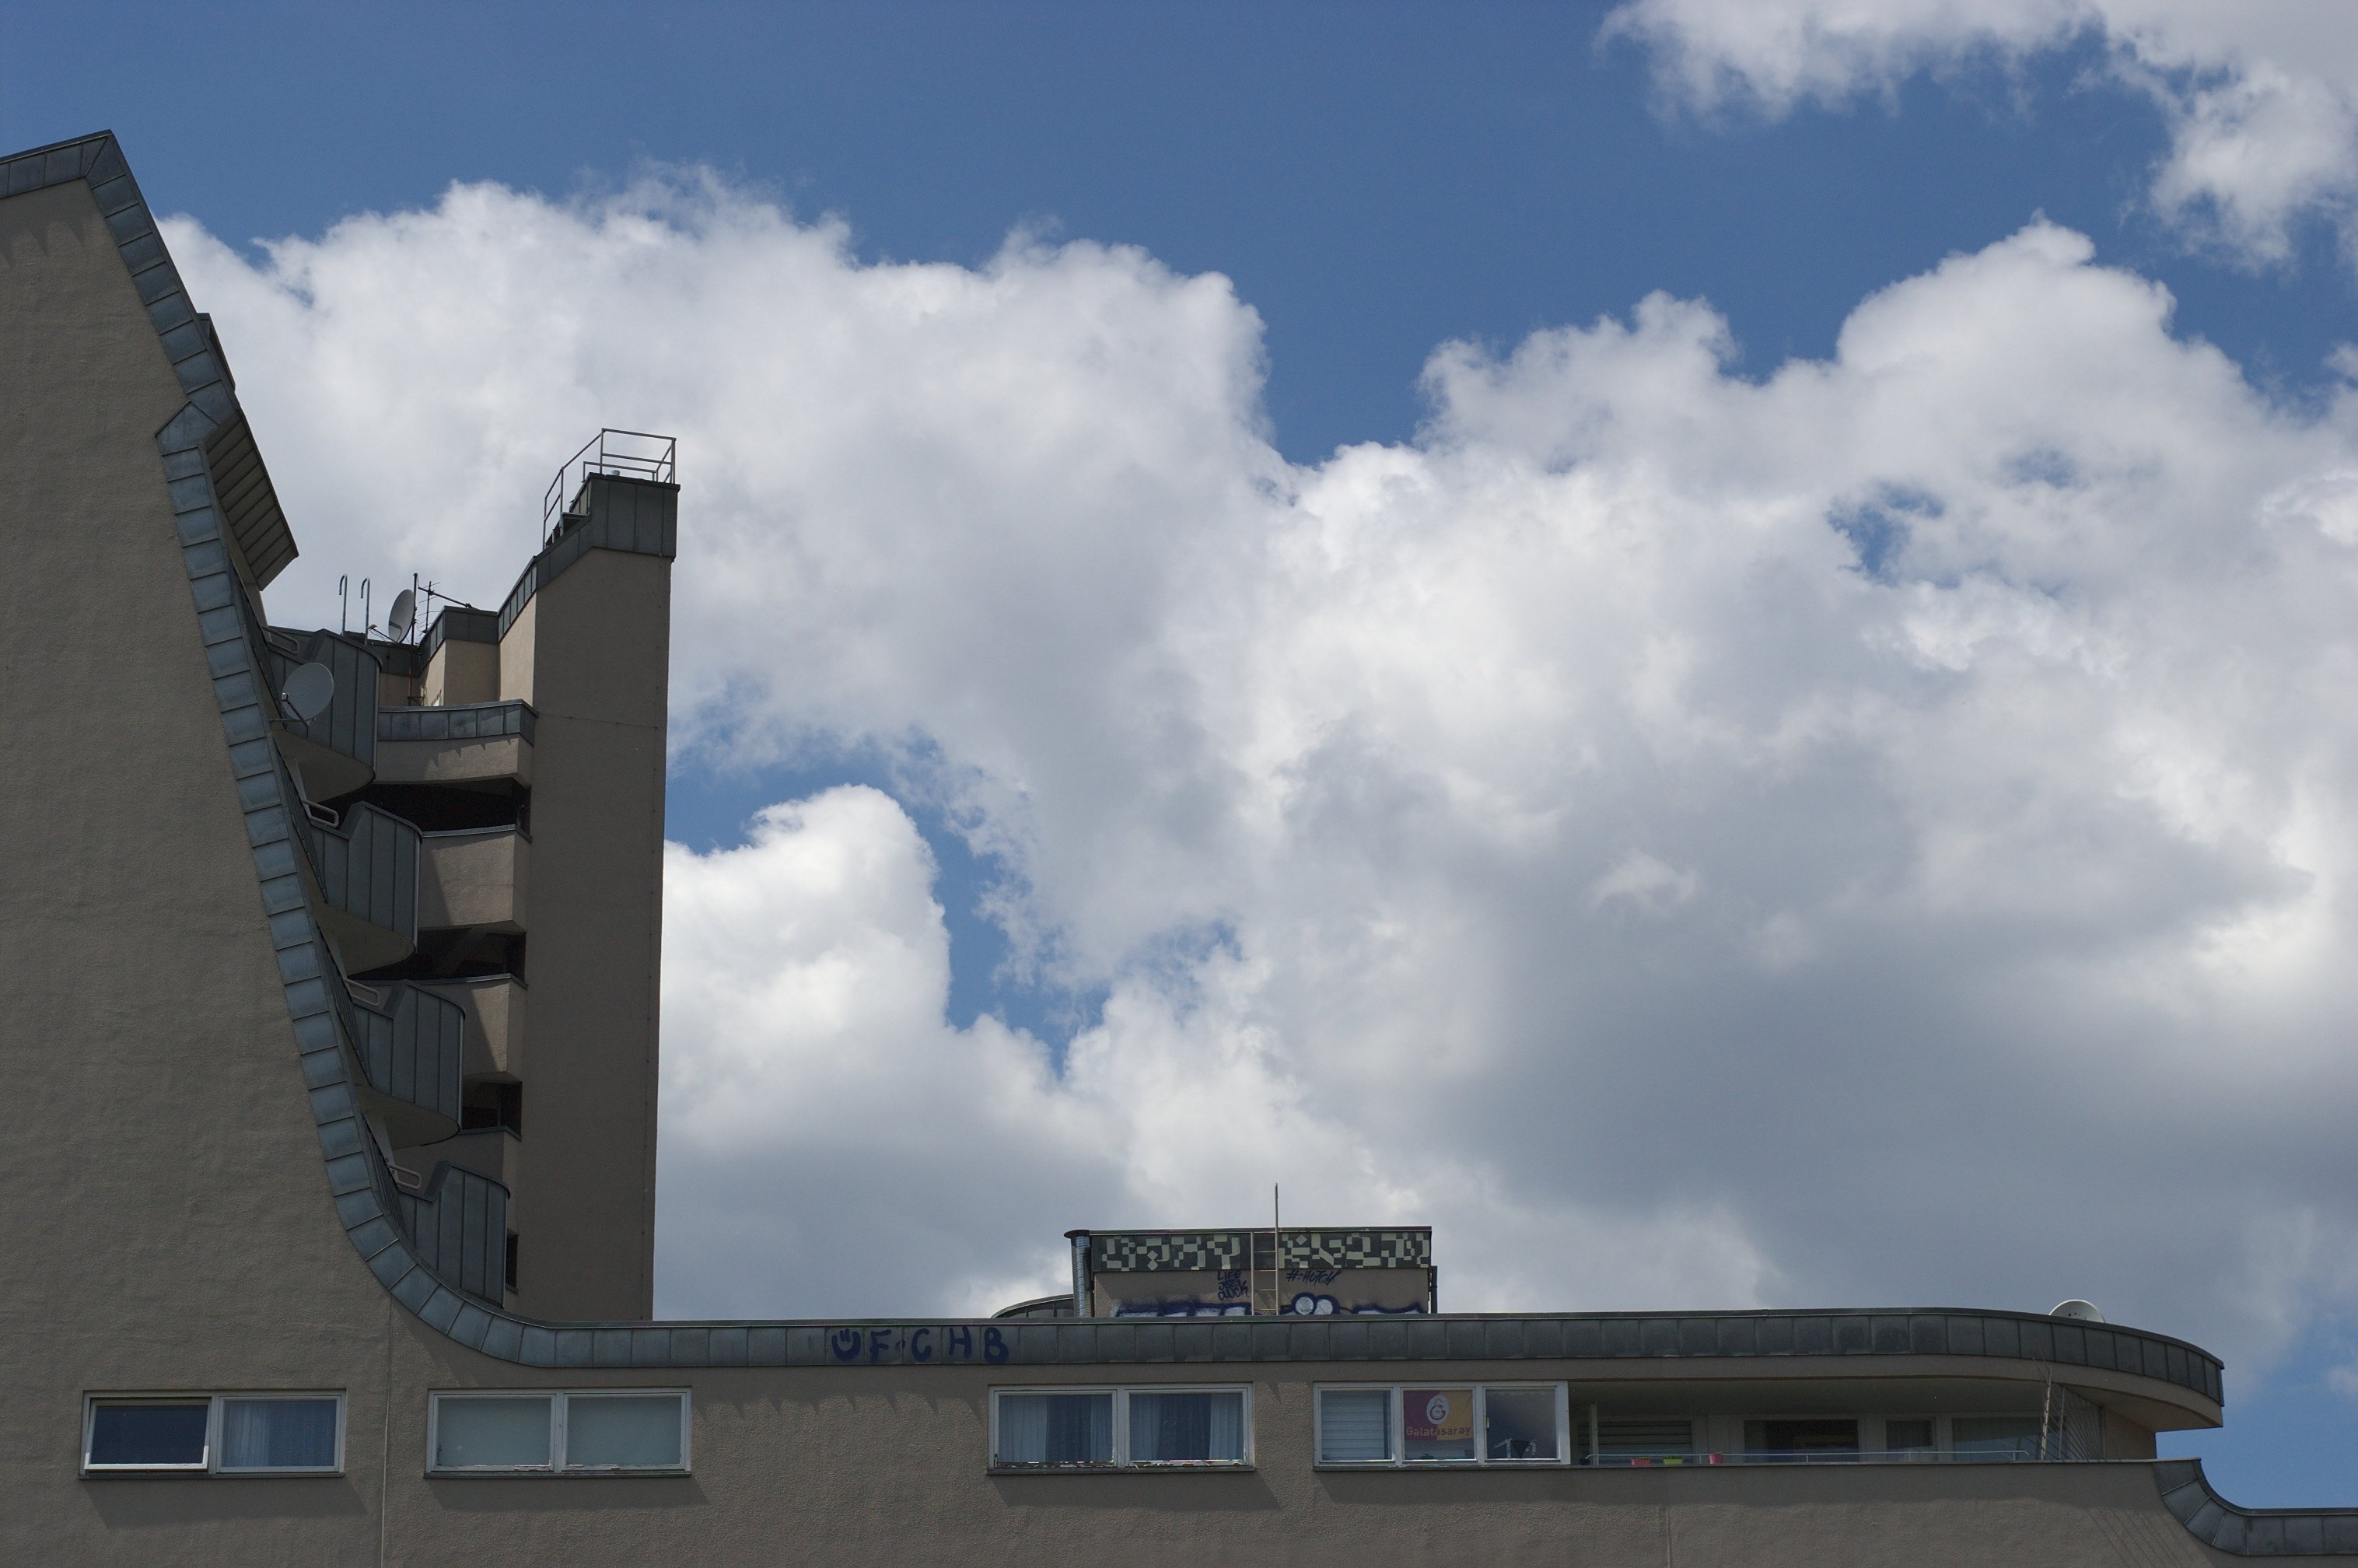
cloud, architecture, structure, sky, house, roof, tower, facade, blue, stadium, 2012, f14, rawtherapee, germany, deutschland, berlin, pentax, lenstagged, steffenzahn, guessedberlin, gwbhcl, k100d, justpentax, cosina, voigtlander, 58mm, nokton, 58mmf14, 58mm14, nokton58mmf14slii, 58mmf14nokton, cosinavoigtl nder, voigtl ndernokton58mmf14, atmosphere of earth